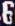
Number: 6